Coolie No. 1 (2020 film)

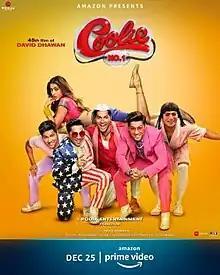
Official release poster

Coolie No. 1 is a 2020 Indian Hindi-language masala film directed by David Dhawan and produced by Vashu Bhagnani. A reboot of his own 1995 film of the same name, which itself is a remake of the Tamil film "Chinna Mapillai" (1993), the film stars Varun Dhawan, Sara Ali Khan, and Paresh Rawal. When a matchmaker is insulted by Jeffrey Rozario, a rich businessman, he vows to exact revenge. As a result, he makes a porter pretend to be a rich man and marries him off to Rozario's daughter.